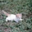
Label: cat